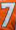
Number: 7